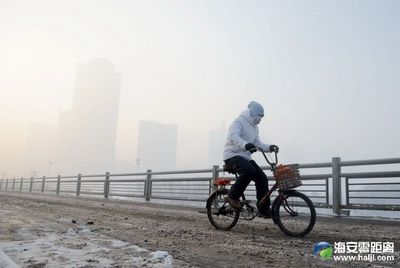
Weather: foggy or hazy